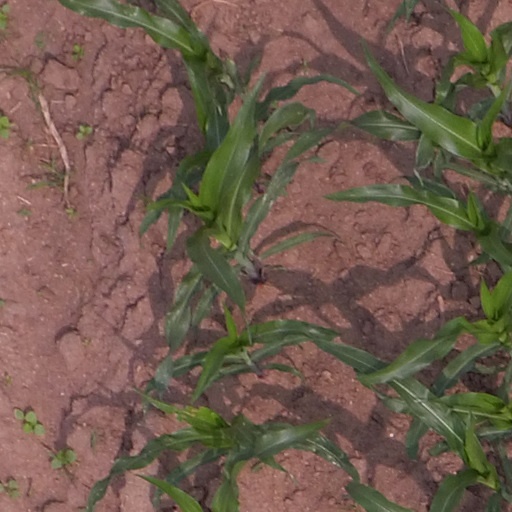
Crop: maize; corn